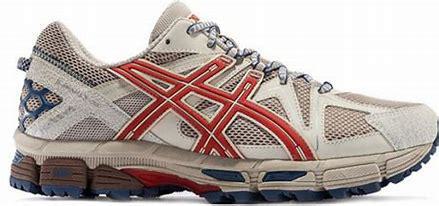
Brand: Asics
Model: Gel Kahana 8